Michał Tokarzewski-Karaszewicz

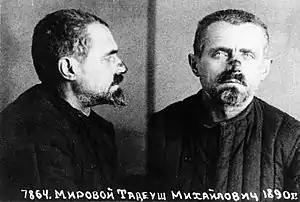
Michał Tokarzewski-Karaszewicz after arrest by NKVD 1940

General Michał Tadeusz Tokarzewski-Karaszewicz, Coat of arms of Trąby pseudonym Doktor, Stolarski, Torwid (b. 5 January 1893 in Lemberg – 22 May 1964 in Casablanca, Morocco) was a Polish general and founder of the resistance movement Polish Victory Service.